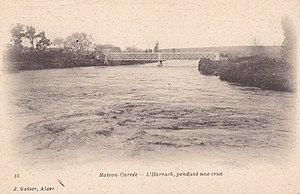
Pont des anciens CFRA à Maison-Carrée, vers 1900.
El-Harrach est une localité dans la banlieue d'Alger en Algérie. Simple lieu-dit sur la route d'Alger jusqu'au milieu du XIXᵉ siècle, cette localité devient la 12ᵉ ville d'Algérie au début des années 1950, avant d'être absorbée par la ville d'Alger à laquelle elle est rattachée administrativement en 1959 en tant qu'arrondissement. Le territoire historique d'El-Harrach est aujourd'hui partagé entre plusieurs communes de la wilaya d'Alger et certains de ses faubourgs constituent encore certains des quartiers les plus populaires et populeux de la capitale algérienne.